Bandai

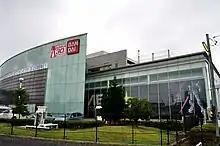
The Bandai Hobby Center in Aoi-ku, Shizuoka

Bandai Spirits Co., Ltd. produces figurines and plastic models targeted towards older demographics, utilizing popular licenses such as "Mobile Suit Gundam", "One Piece", "Pokémon", "Kirby", Disney, "Star Wars", "Hatsune Miku", "Dragon Ball", "", "Kamen Rider", "Super Sentai", "Ultraman", and "My Hero Academia".